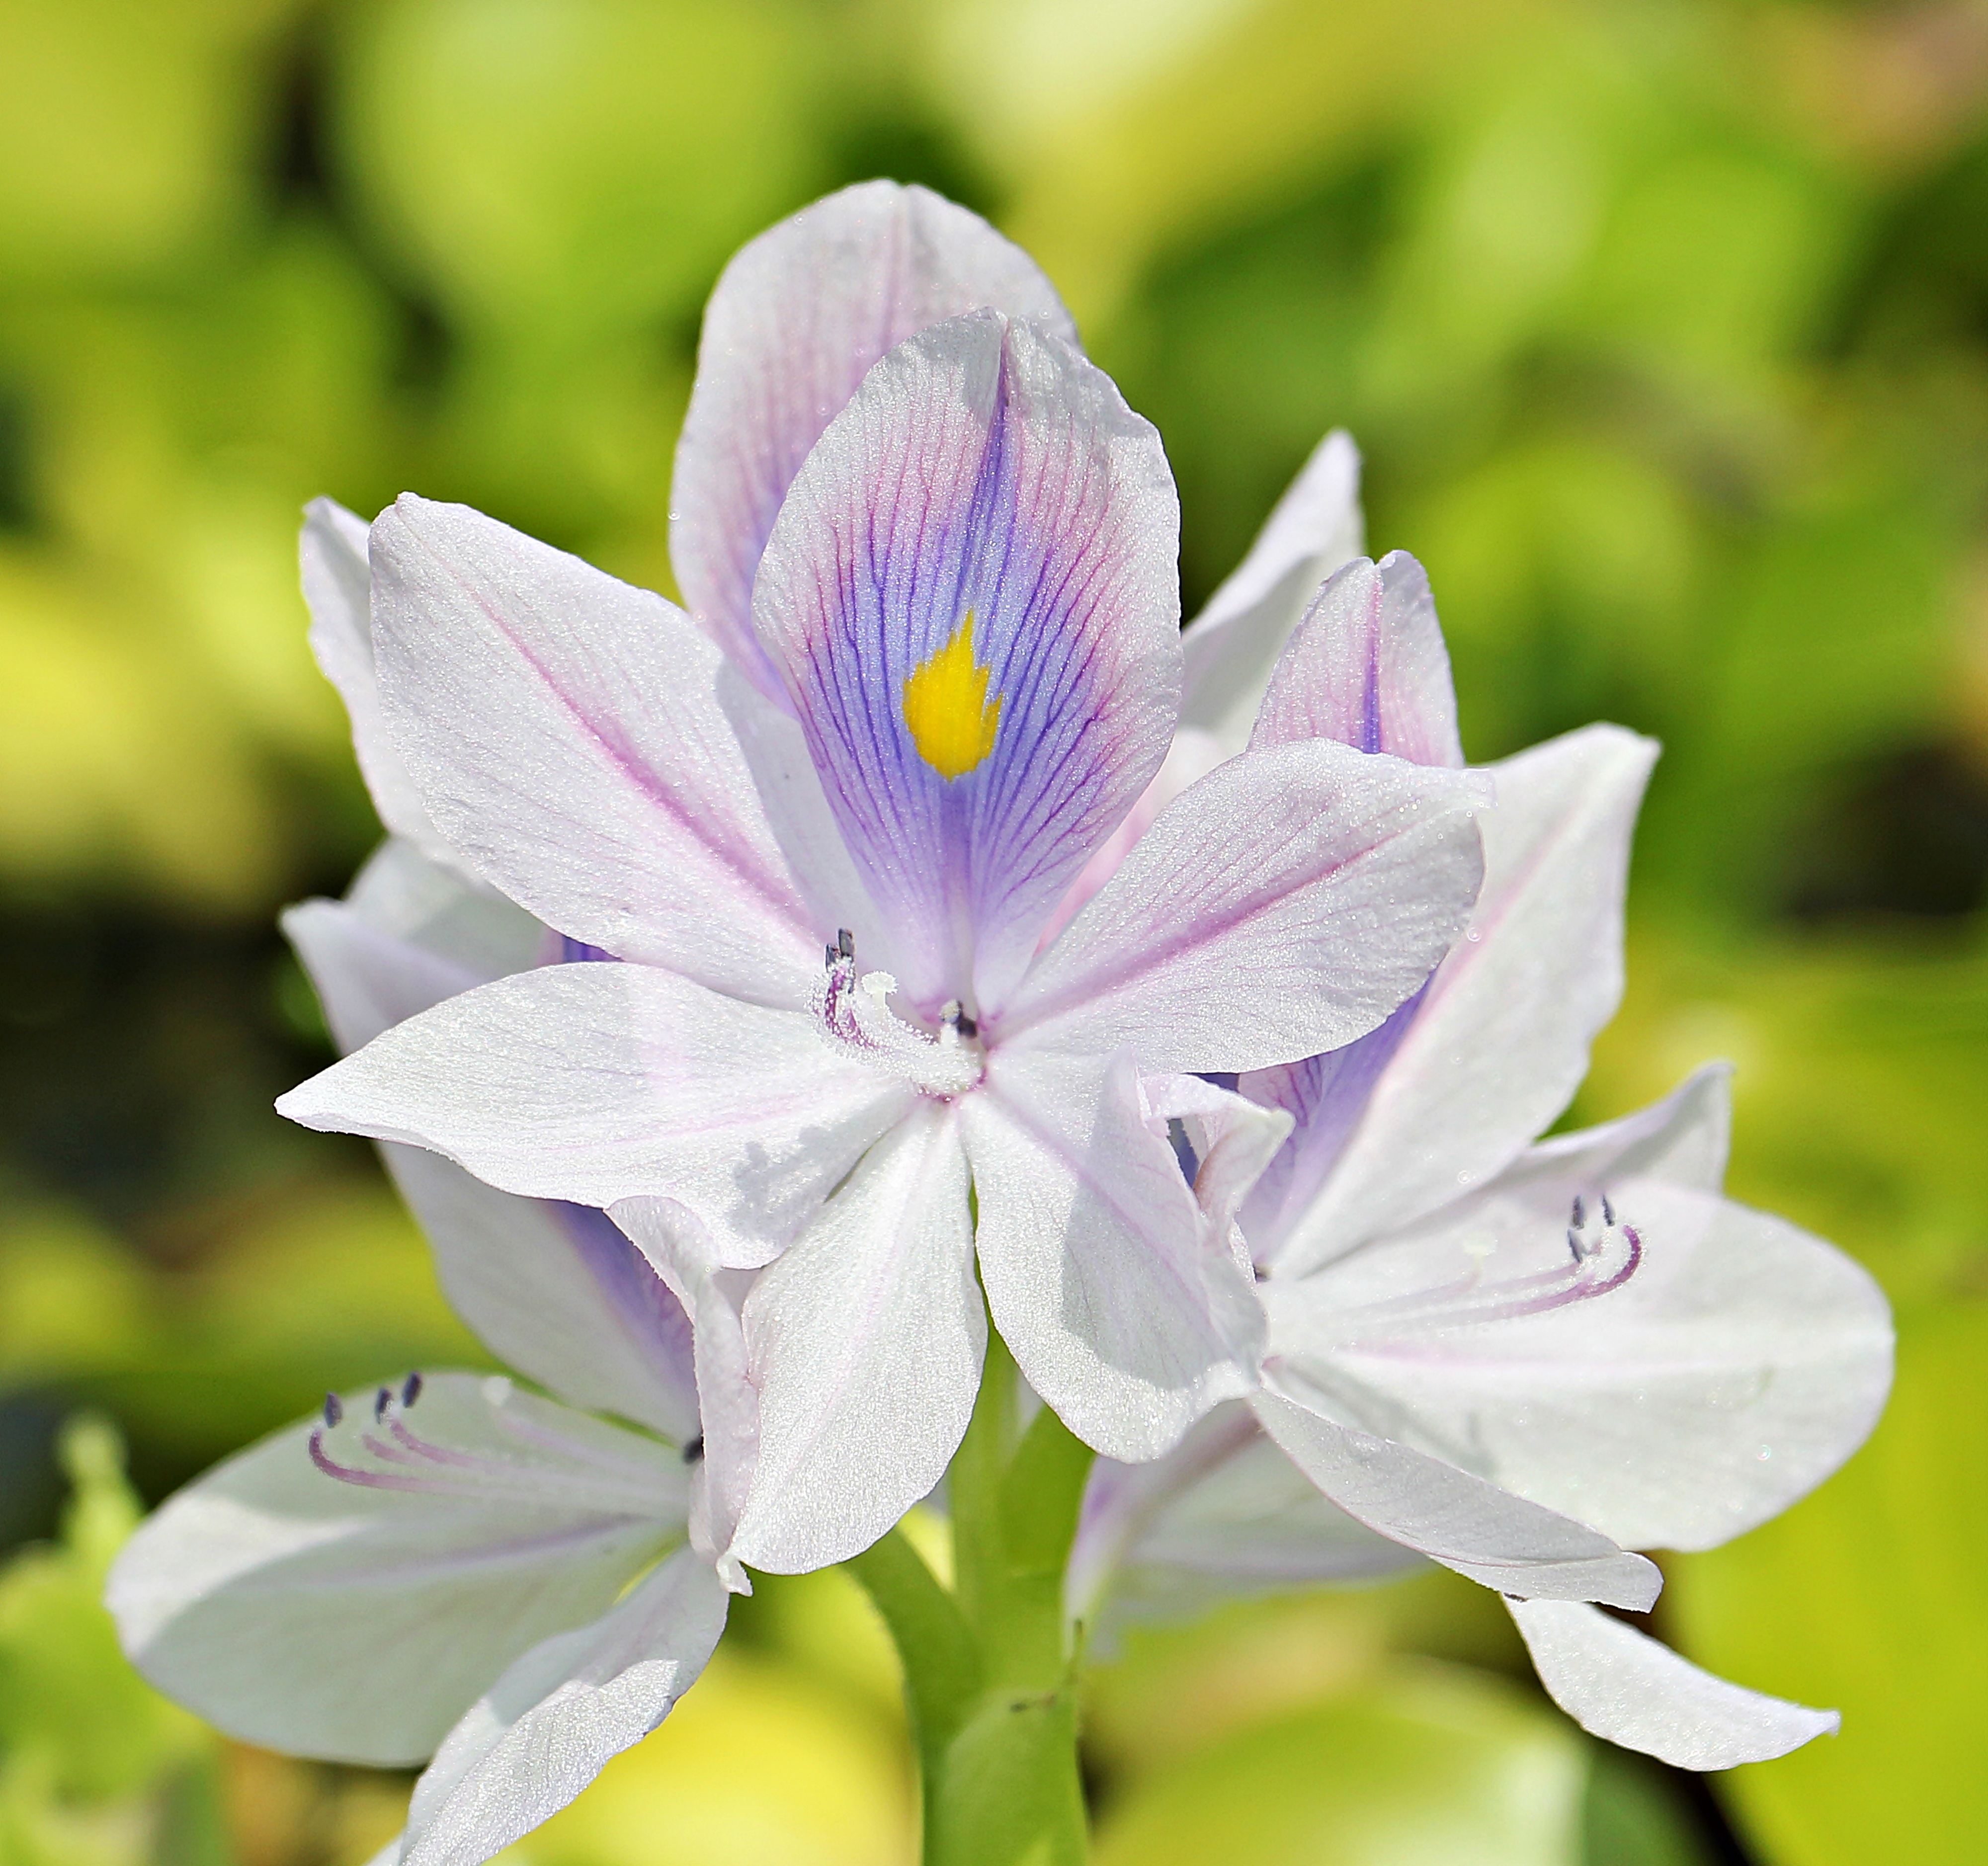
nature, blossom, plant, flower, petal, summer, botany, blue, flora, wildflower, flowers, close up, macro photography, ornamental plant, blue flowers, flowering plant, ornamental flower, water hyacinth, land plant